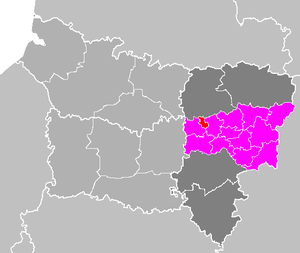
Le canton de Tergnier est une division administrative française située dans le département de l'Aisne et la région Hauts-de-France.